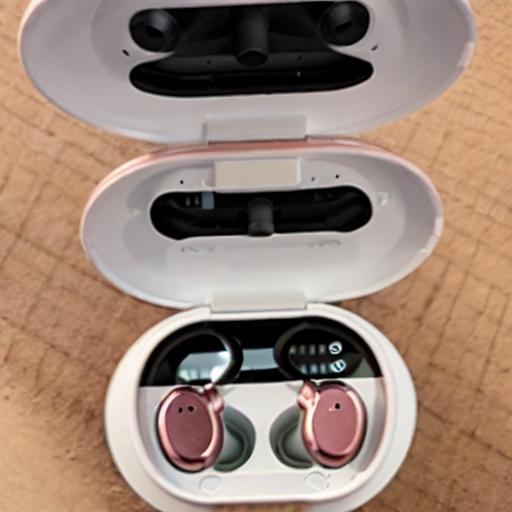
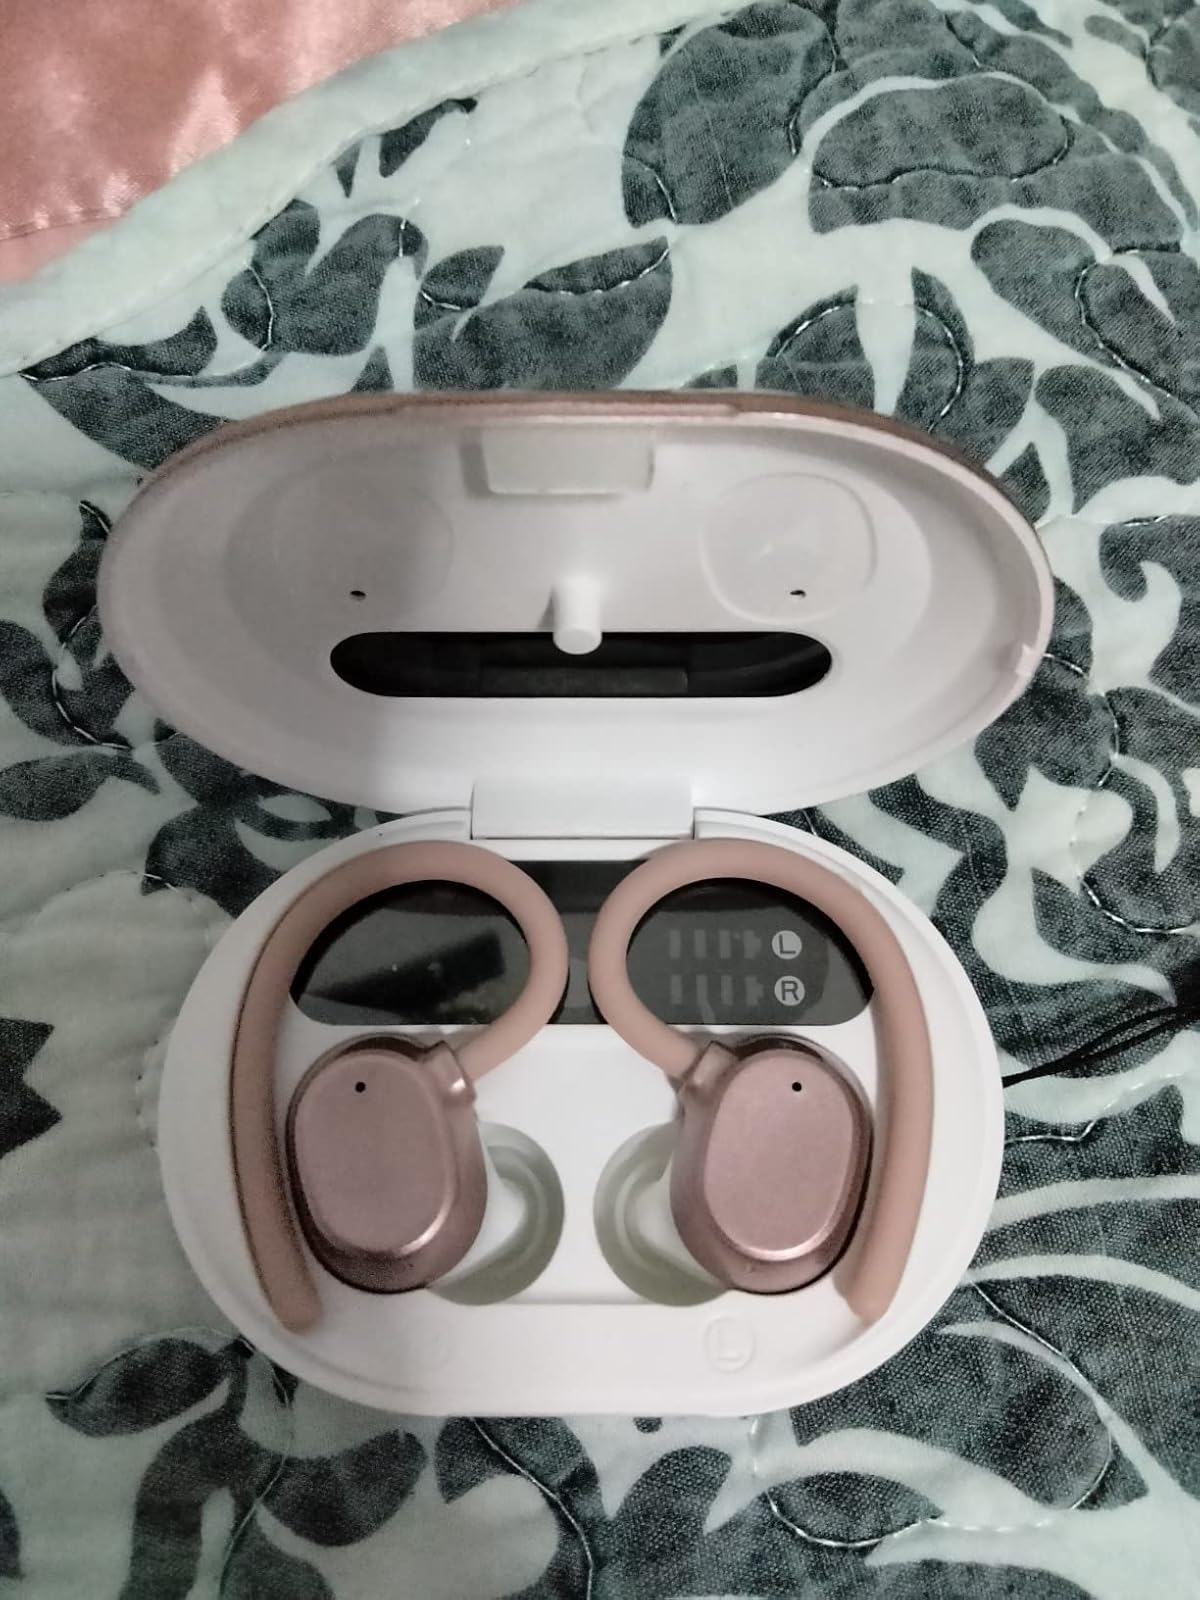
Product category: earbuds
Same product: no